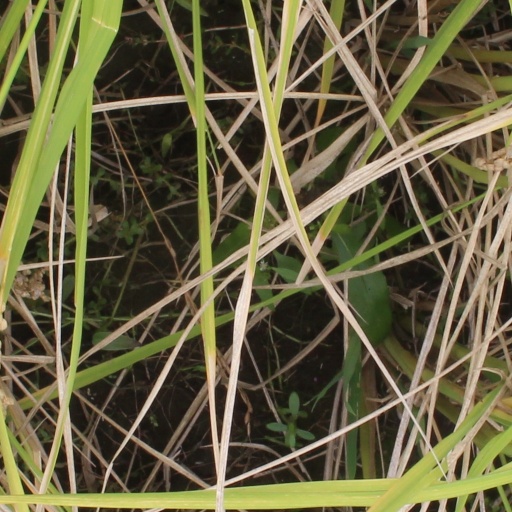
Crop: rice